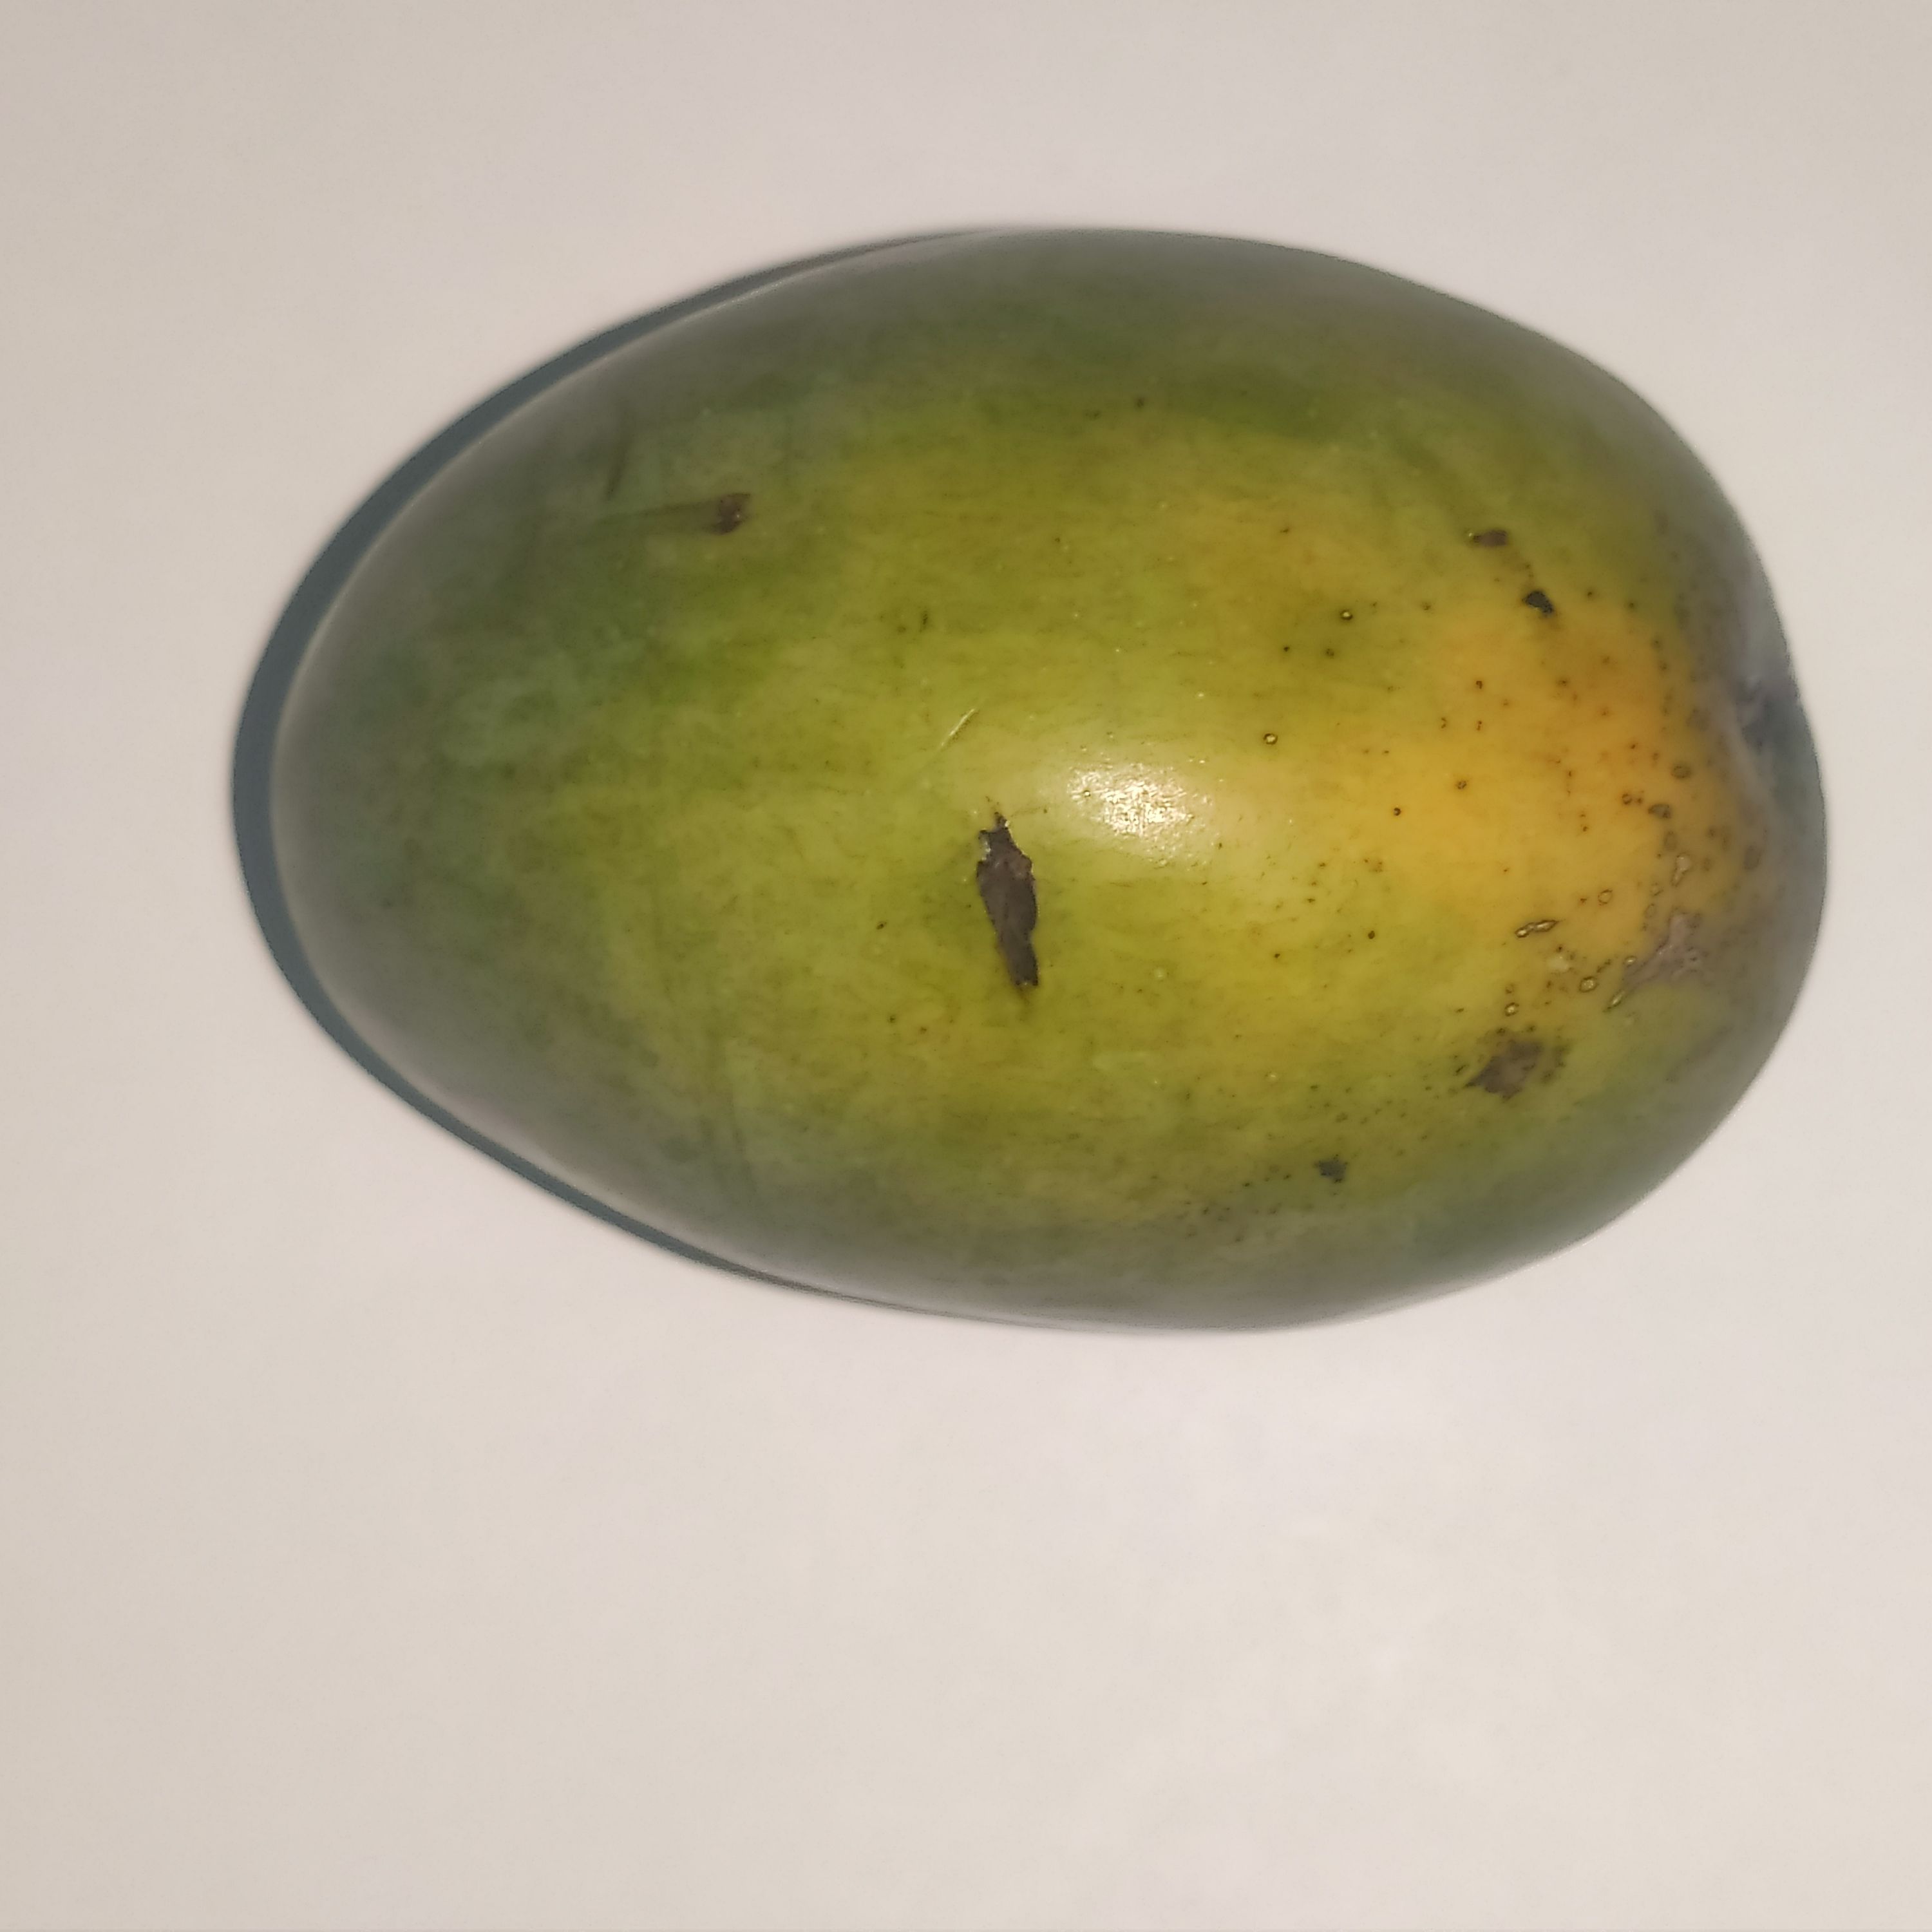
Fruit: mango
Grade: 2nd-grade